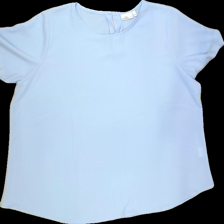
View: front
Type: Blouse
Category: Ladies
Brand: Isolde
Colors: Blue
Material: 97%polyester 3%elastane
Cut: Regular, C-collar
Size: XXL
Season: Summer
Price range: 50-100
Recommended usage: Reuse